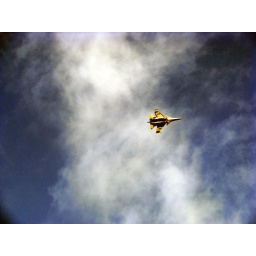
Sukhoi jet flying over house